Amnesia Fortnight 2014

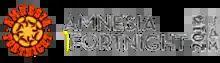

Amnesia Fortnight 2014 is a bundle of prototypes made during a two-week public prototyping session in 2014 by Double Fine Productions, which was held in conjunction with Humble Bundle in 2014. Everyone that paid a minimum of $1 had the opportunity to vote on 23 concept ideas from employees, and $7 to vote on one of four ideas from Adventure Time creator Pendleton Ward. After the completion of the voting period, Double Fine developed the top three concept ideas from employees and the top one concept from Pendleton voted ideas into game prototypes that became available to those that purchased the bundle after they were completed. 2 Player Productions filmed a documentary about the making of the prototypes, which was included on Blu-ray with purchase of the bundle if you donated $35. The documentary was also released on YouTube.